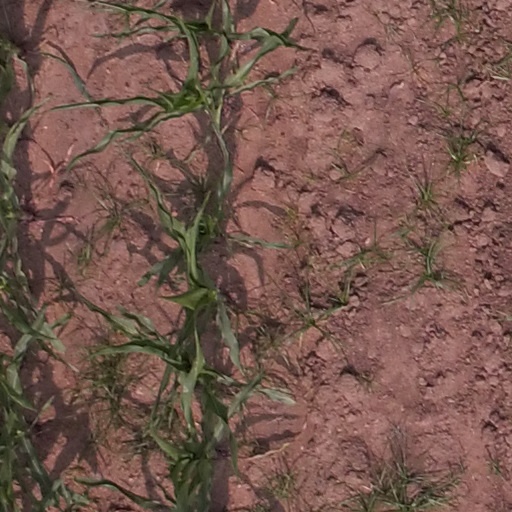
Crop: maize; corn